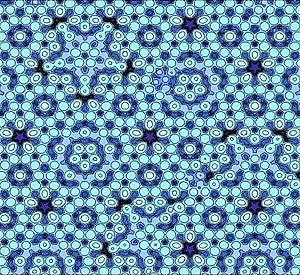
Dan Shechtman, né le 24 janvier 1941 à Tel Aviv, est un scientifique israélien, Prix Nobel de chimie 2011 pour sa découverte des quasi-cristaux.